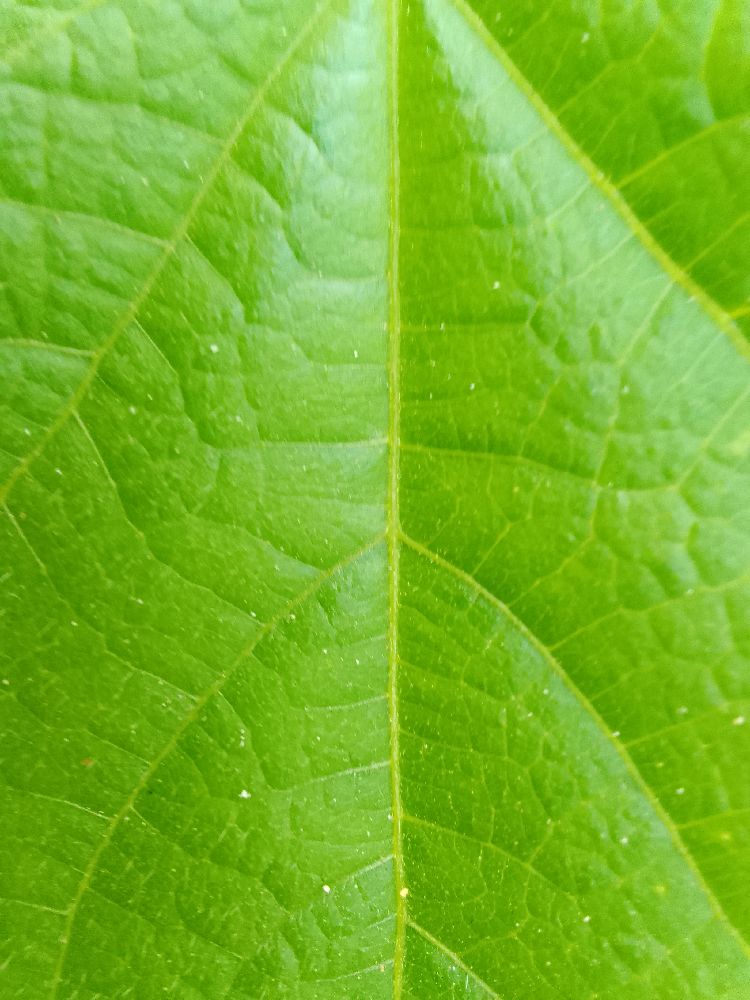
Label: healthy